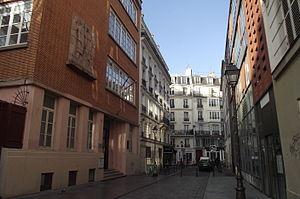
Collège Louise-Michel à Paris rue Jean-Poulmarch
Le collège Louise-Michel, fondé en 1945, est situé dans le quartier de la Porte-Saint-Martin, un des quatre quartiers du 10ᵉ arrondissement de Paris, au 11, rue Jean-Poulmarch, sur les bords du canal Saint-Martin.